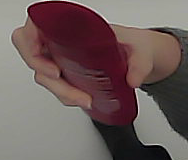
Product: loreal_shampoo